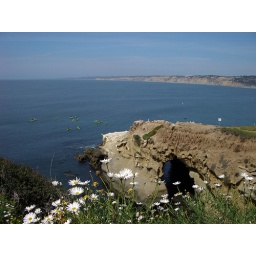
Spring flowers and blue waters on a beautiful sunny afternoon in La Jolla